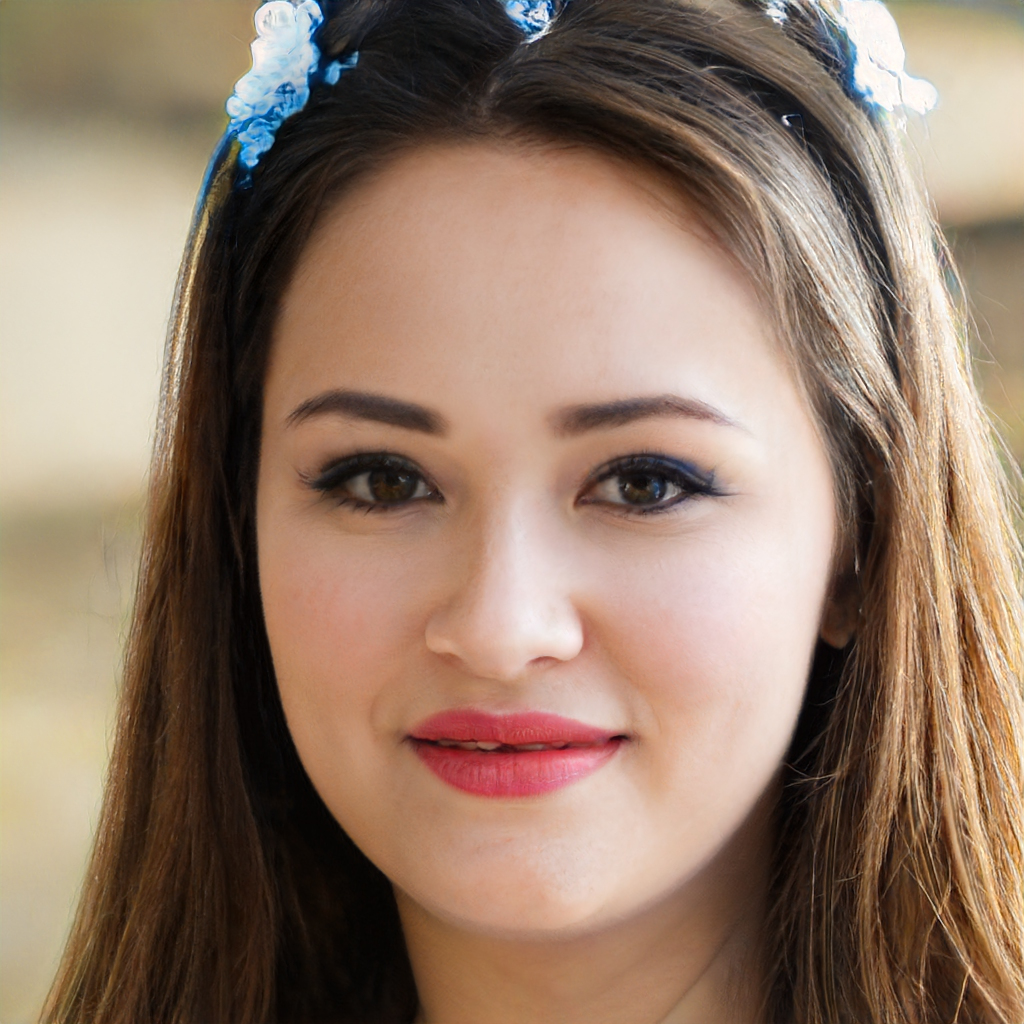
Label: No Watermark